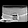
Label: Bag